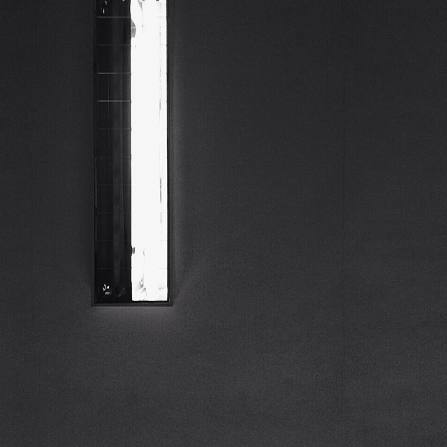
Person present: No